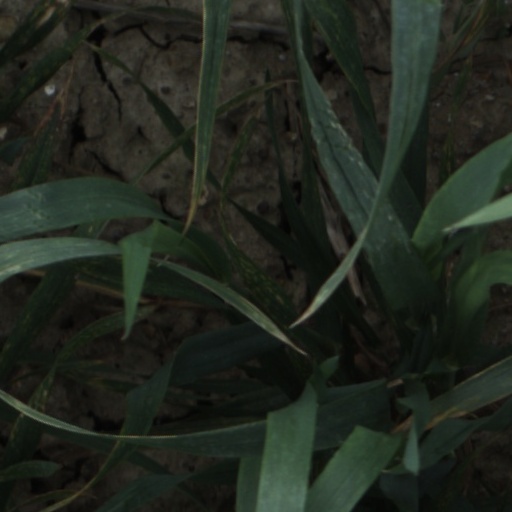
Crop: wheat